Power Rangers RPM

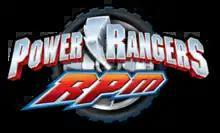

Power Rangers RPM is the seventeenth season of the television series "Power Rangers" and is an adaptation of "Engine Sentai Go-onger", the thirty-second Japanese "Super Sentai" series.